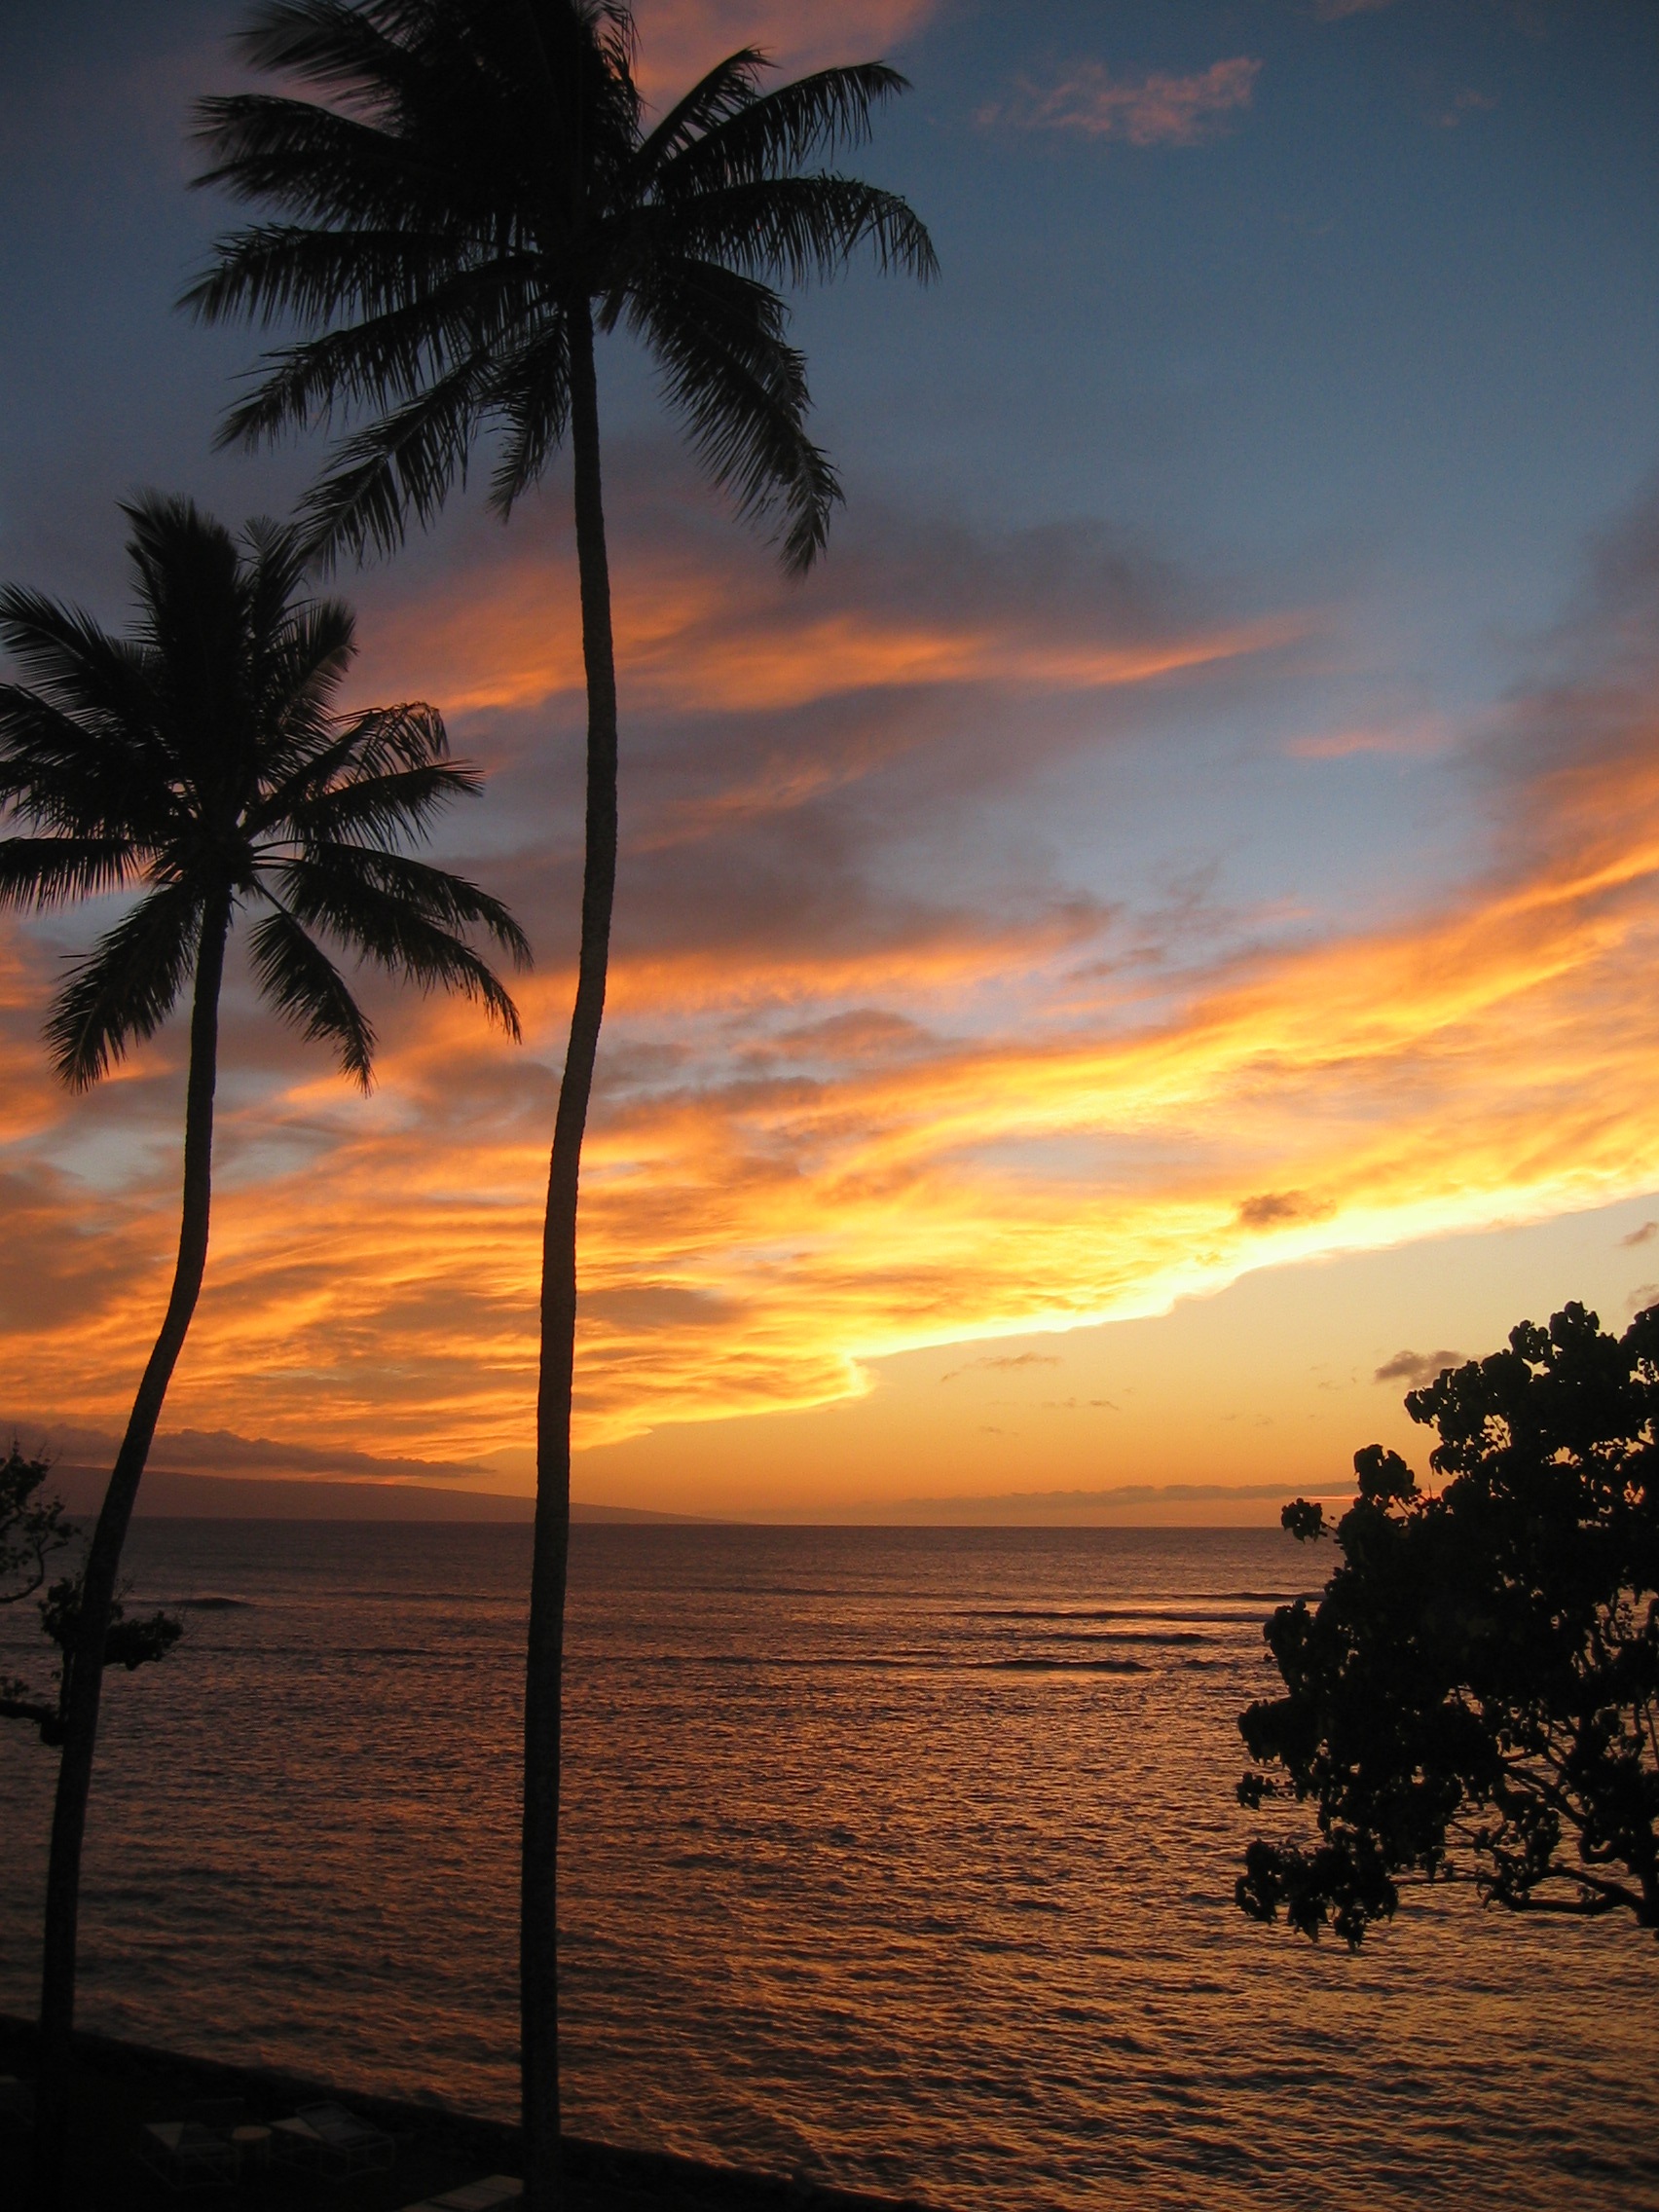
beach, sea, coast, tree, ocean, horizon, cloud, sky, sun, sunrise, sunset, sunlight, morning, dawn, dusk, evening, tropical, hawaii, palm trees, afterglow, arecales